Zenovie Pâclișanu

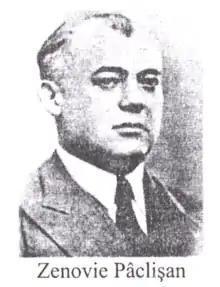

Zenovie Pâclișanu (1 May 1886 – 1957 or 1958) was an Austro-Hungarian-born Romanian historian, diplomat and cleric. A native of Transylvania, he completed a doctorate at Vienna, and during the 1910s was active in the cultural and religious life of Blaj. Following the creation of Greater Romania, which he enthusiastically supported, he became a civil servant, twice taking part in treaty negotiations. After World War II, the new communist regime suppressed his Greek-Catholic Church and threw Pâclișanu in prison, where he died. His work, banned under communism but partly re-edited in the years since, focuses on the history of Transylvania between the 17th and 19th centuries, particularly in the religious sphere.